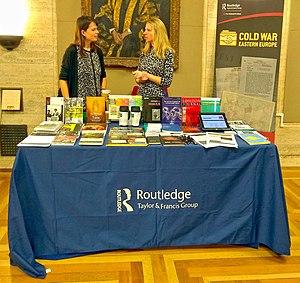
Routledge est une maison d'édition britannique d'ouvrages universitaires fondée en 1851. Une majorité des livres de Routledge touchent aux sciences humaines et aux sciences sociales. Routledge appartient au groupe Taylor & Francis, qui est une sub-division de Informa plc, une compagnie fondée au Royaume-Uni.